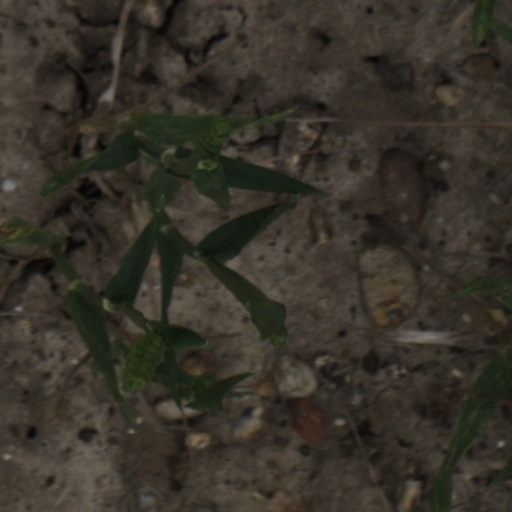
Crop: wheat